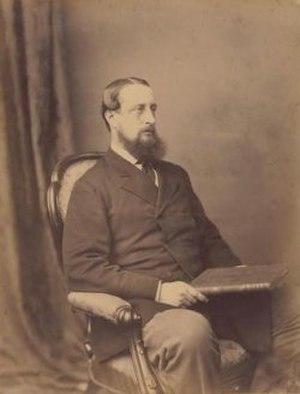
Somerset Richard Lowry-Corry, 4ᵉ comte Belmore, connu sous le nom de vicomte Corry, était un noble irlandais et homme politique conservateur qui fut le quatorzième gouverneur de Nouvelle-Galles du Sud.